Sky position (RA, Dec in degrees): 183.798, 8.412
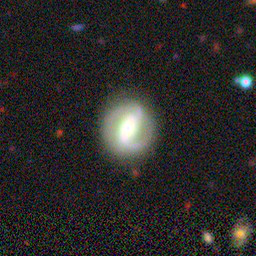
Galaxy morphology: Barred Spiral Galaxies